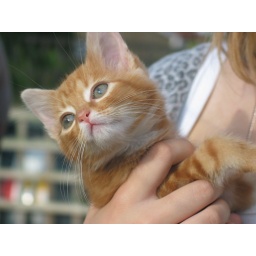
cat being held by girl